Louisbourg Expedition (1757)

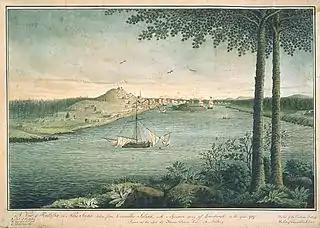
British Squadron going off to Louisbourg, Halifax, Nova Scotia (1757)

The Louisbourg Expedition (1757) was a failed British attempt to capture the French Fortress of Louisbourg on Île Royale (now known as Cape Breton Island) during the Seven Years' War (known in the United States as the French and Indian War).